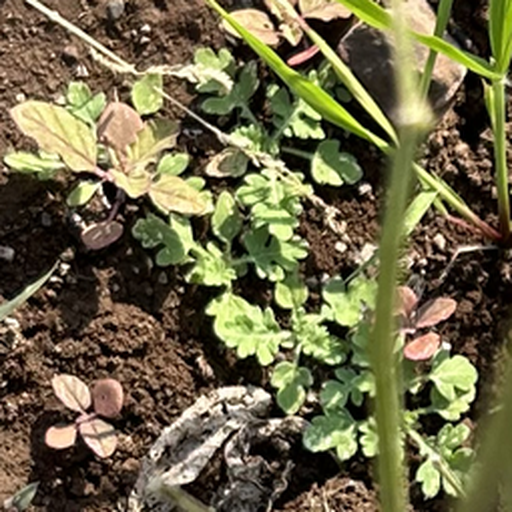
Weed species: Gajar_gavat_(Parthenium hysterophorus)